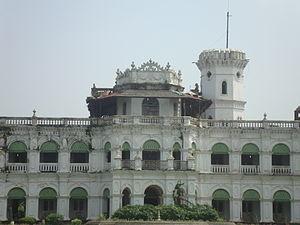
Kendrapara est une ville indienne située dans le district de Kendrapara dans l’État de l'Odisha. En 2001, sa population était de 41 404 habitants.